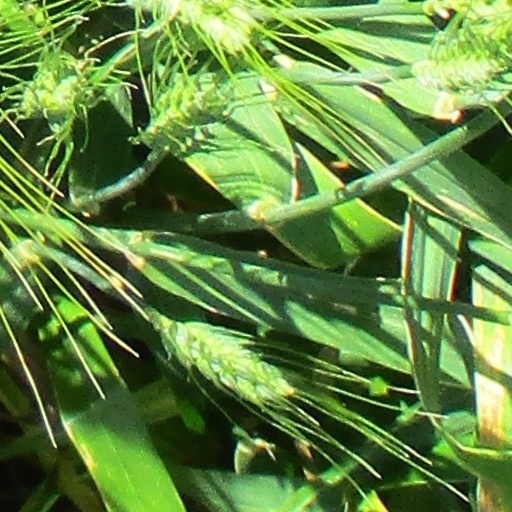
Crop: wheat